Satch Sanders

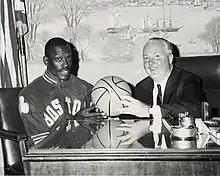
Sanders with Boston mayor John F. Collins in the 1960s

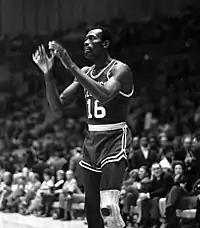
Sanders with the Boston Celtics

After playing at New York University as a stand out collegian, he spent all of his 13 years in the National Basketball Association (NBA) with the Boston Celtics. He scored a career-high 30 points to go along with 26 rebounds in a 142–110 win over the Syracuse Nationals on March 13, 1962. He was part of the eight championship teams in 1961–66, 1968 and 1969. In NBA history, only teammates Bill Russell and Sam Jones have won more championship rings during their playing careers (three other teammates, John Havlicek, Tom Heinsohn and K. C. Jones, also won eight championship rings).